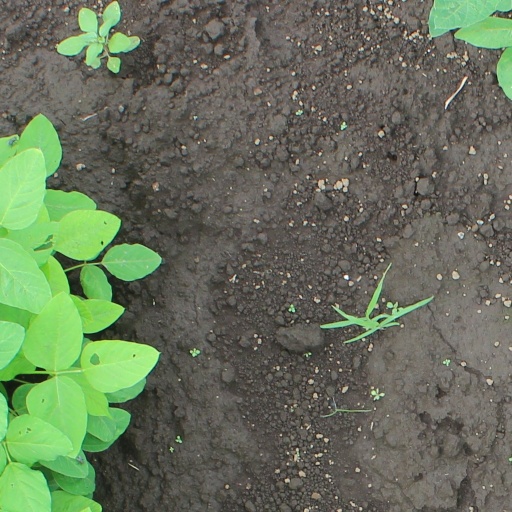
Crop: soybean